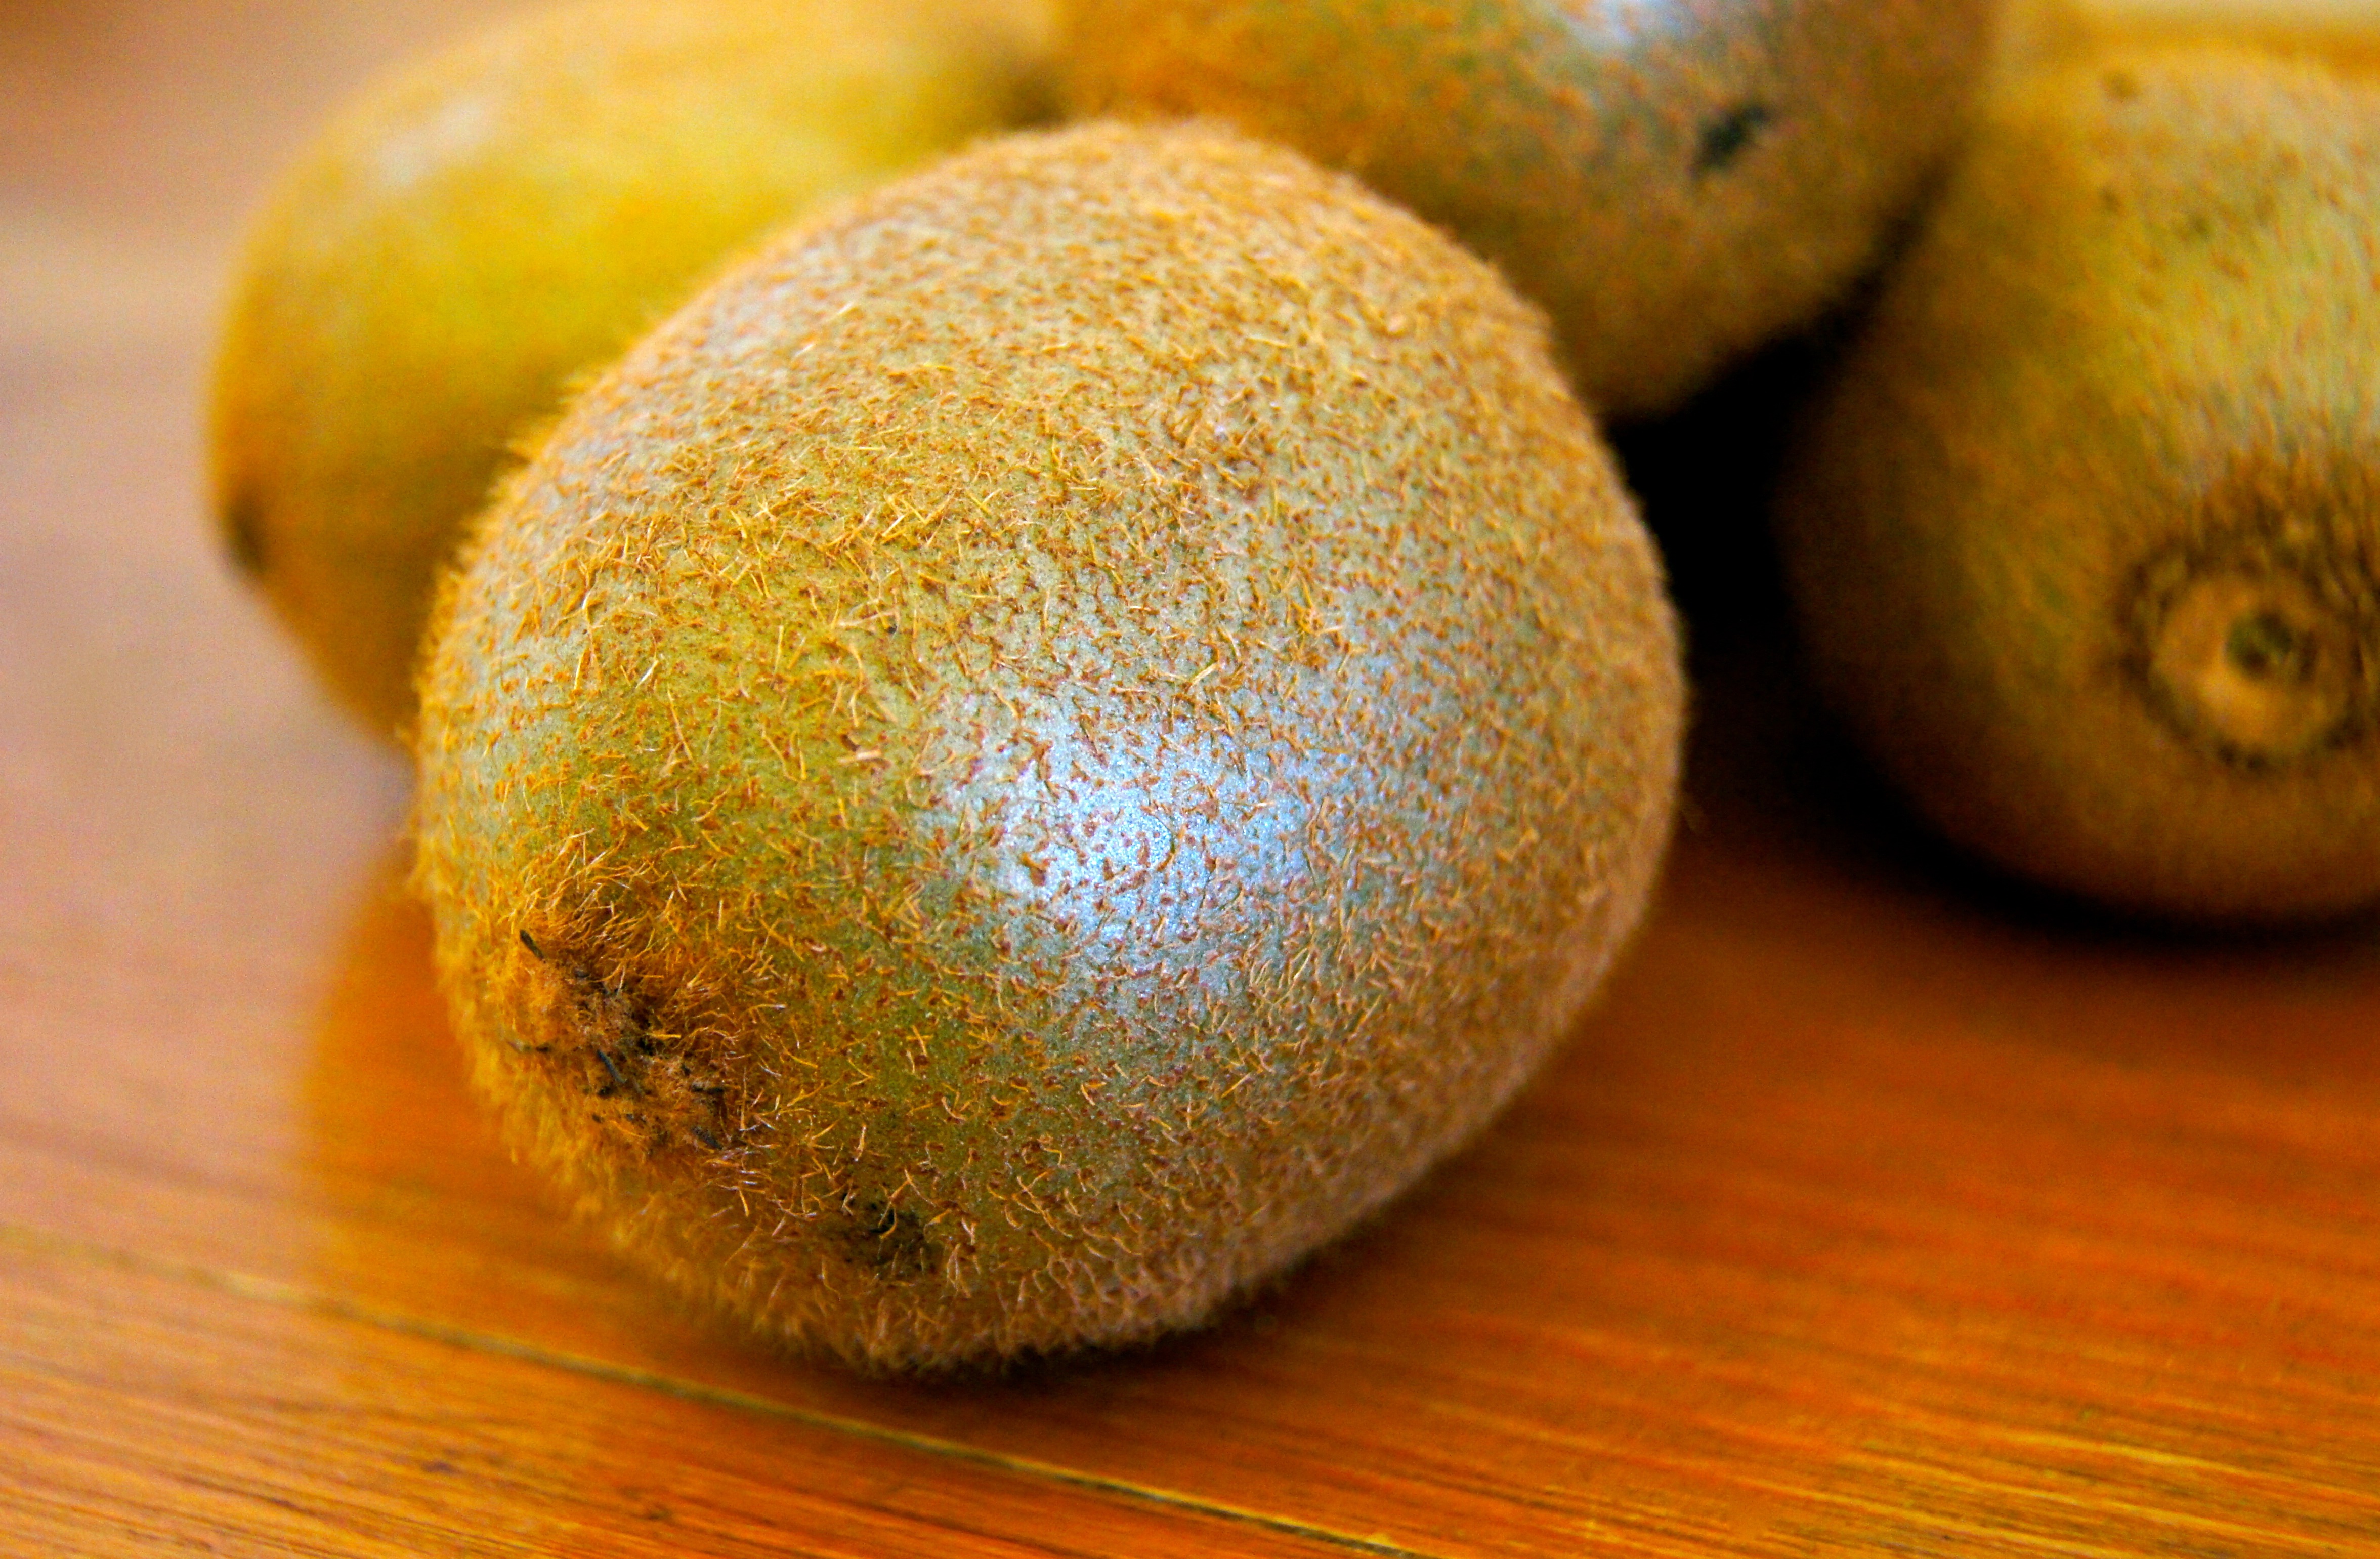
plant, fruit, food, produce, kitchen, eat, cuisine, kiwi, frisch, benefit from, citrus, macro photography, bio, flowering plant, land plant